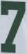
Number: 7